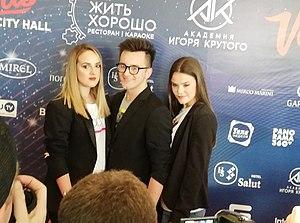
D mol est un groupe musical monténégrin formé en 2018.